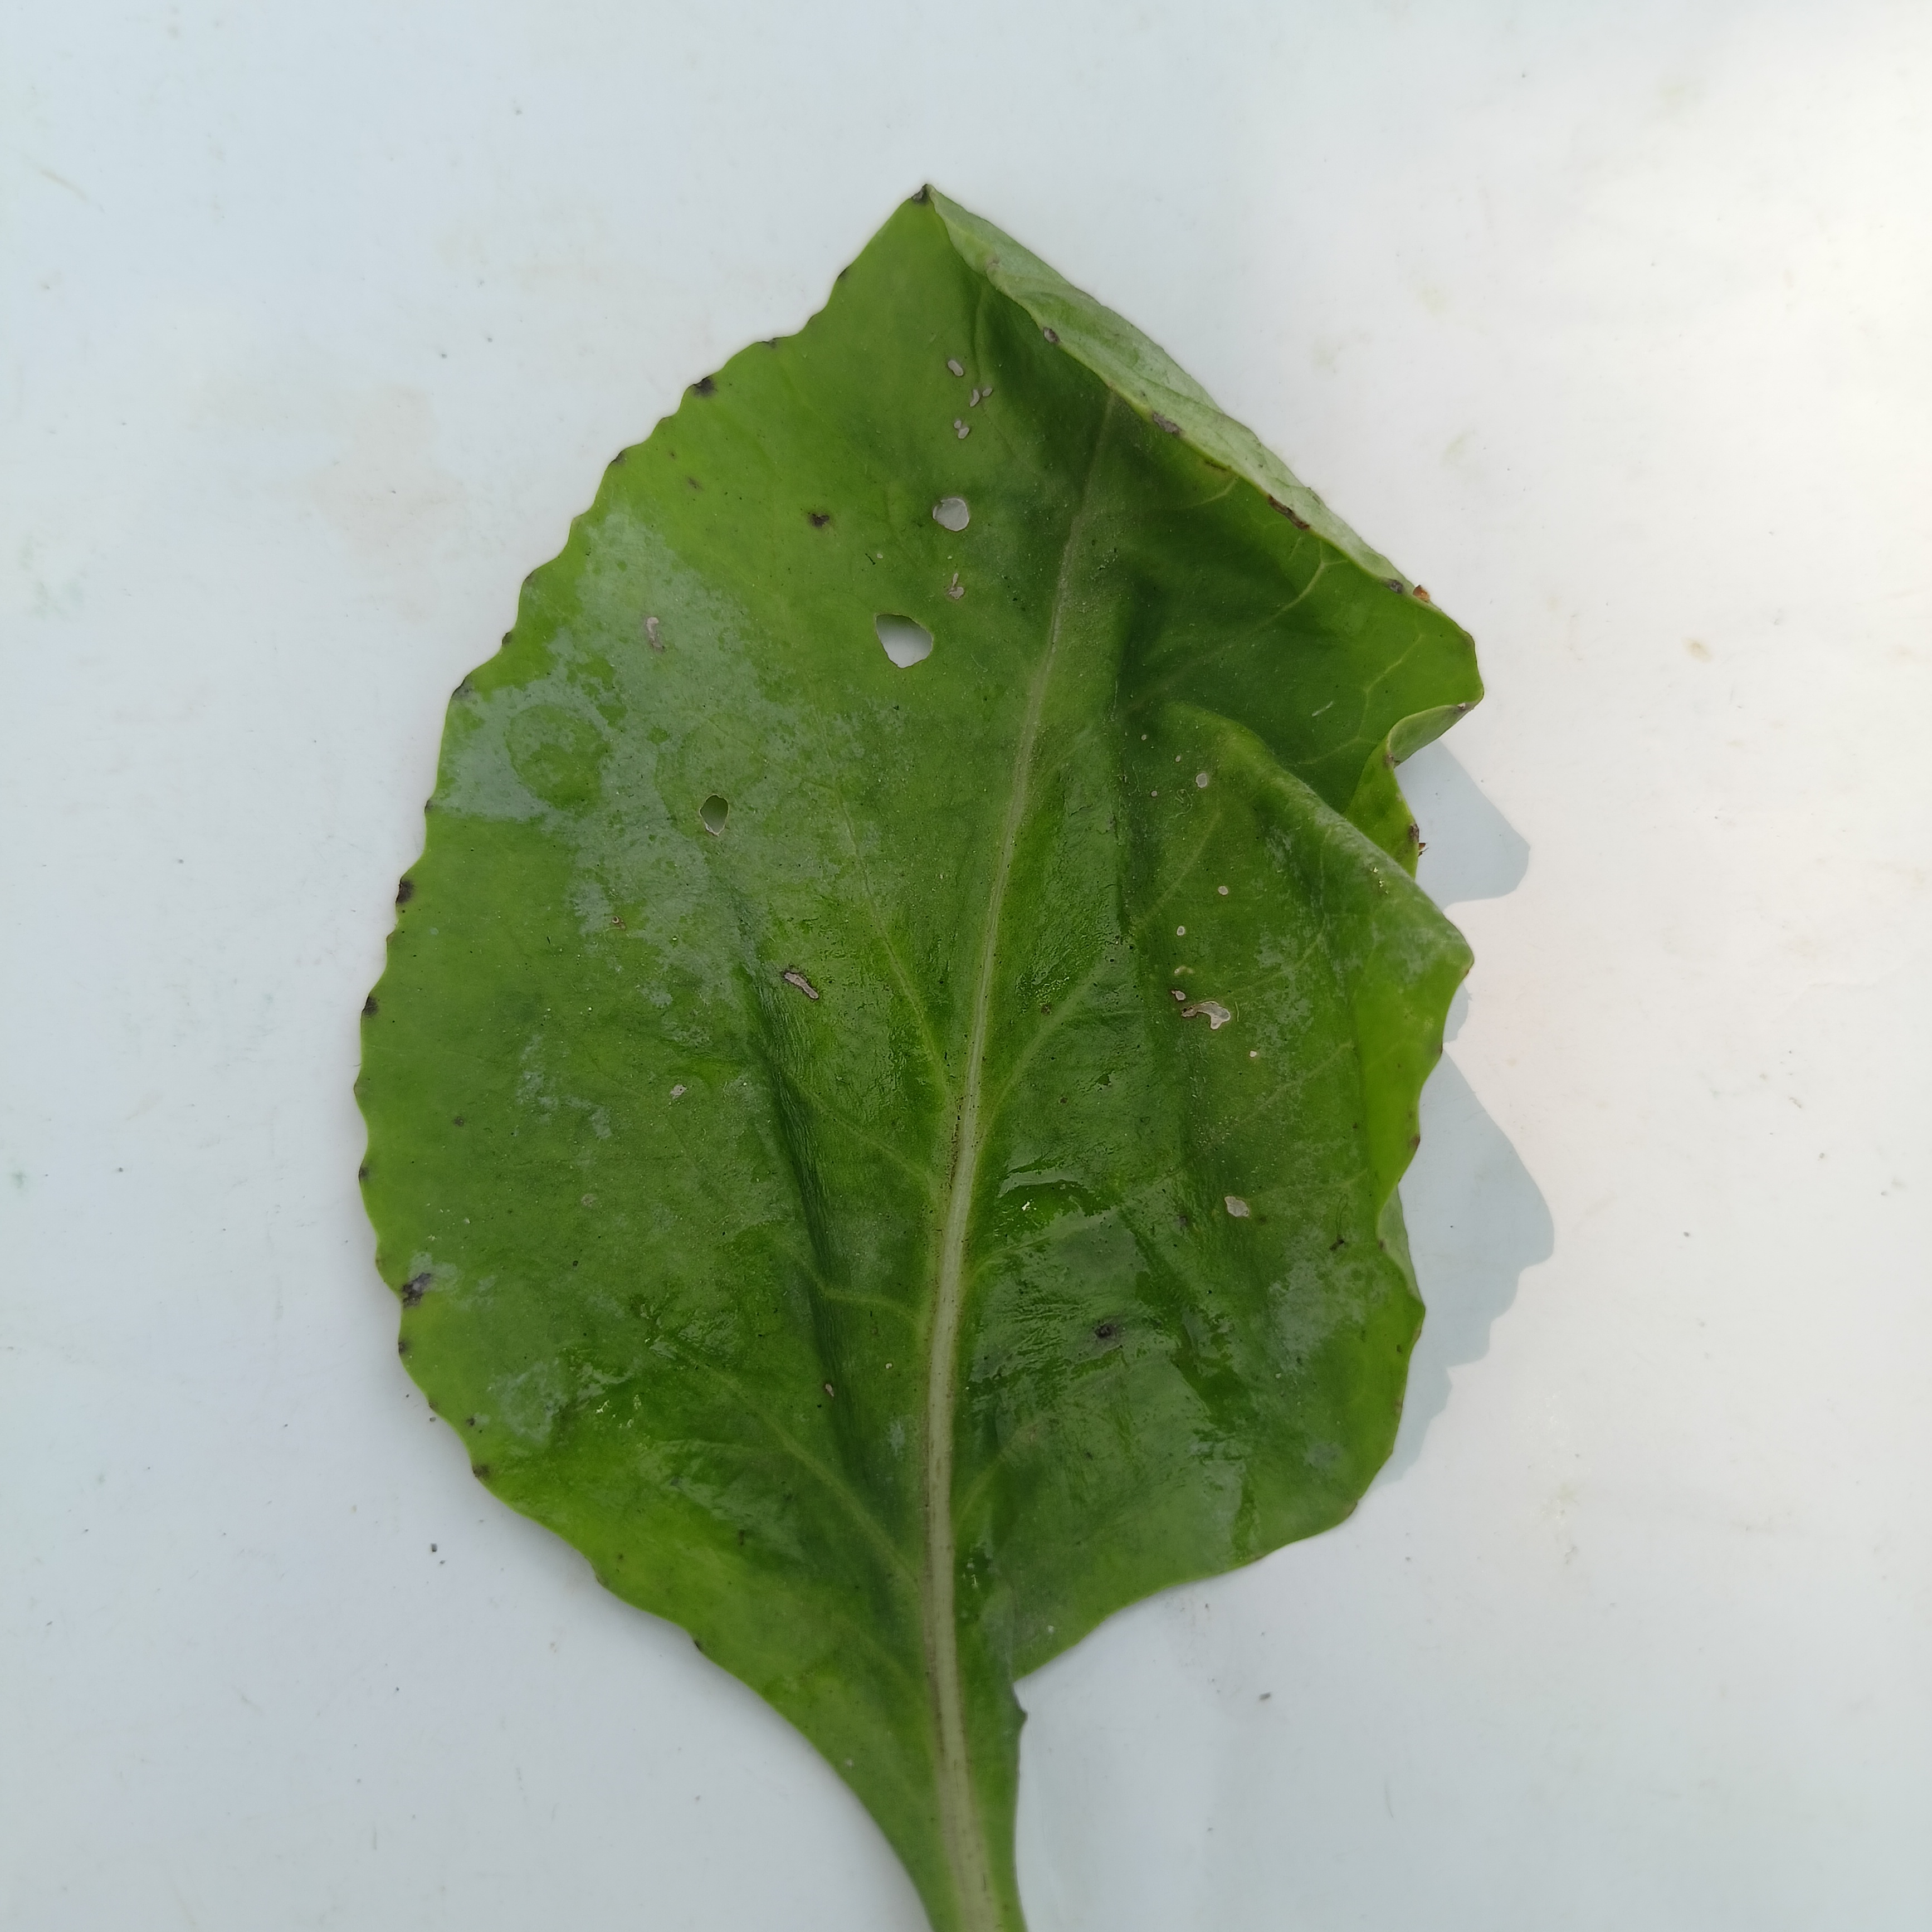
Label: Insect Hole